Pieter Snyers

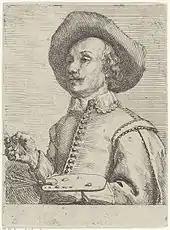
"'Peter Snyers self-portrait"

Pieter Snyers or Peter Snijers (first name also written as: 'Peeter' and nickname 'De Heilige' or 'The Holy One') (30 March 1681 – 4 May 1752) was a Flemish art collector, painter, draughtsman and engraver. He practised a wide variety of genres, including portraits, genre painting, still life and landscape painting. His masterpiece is a series of 12 paintings, each representing a different month of the year.